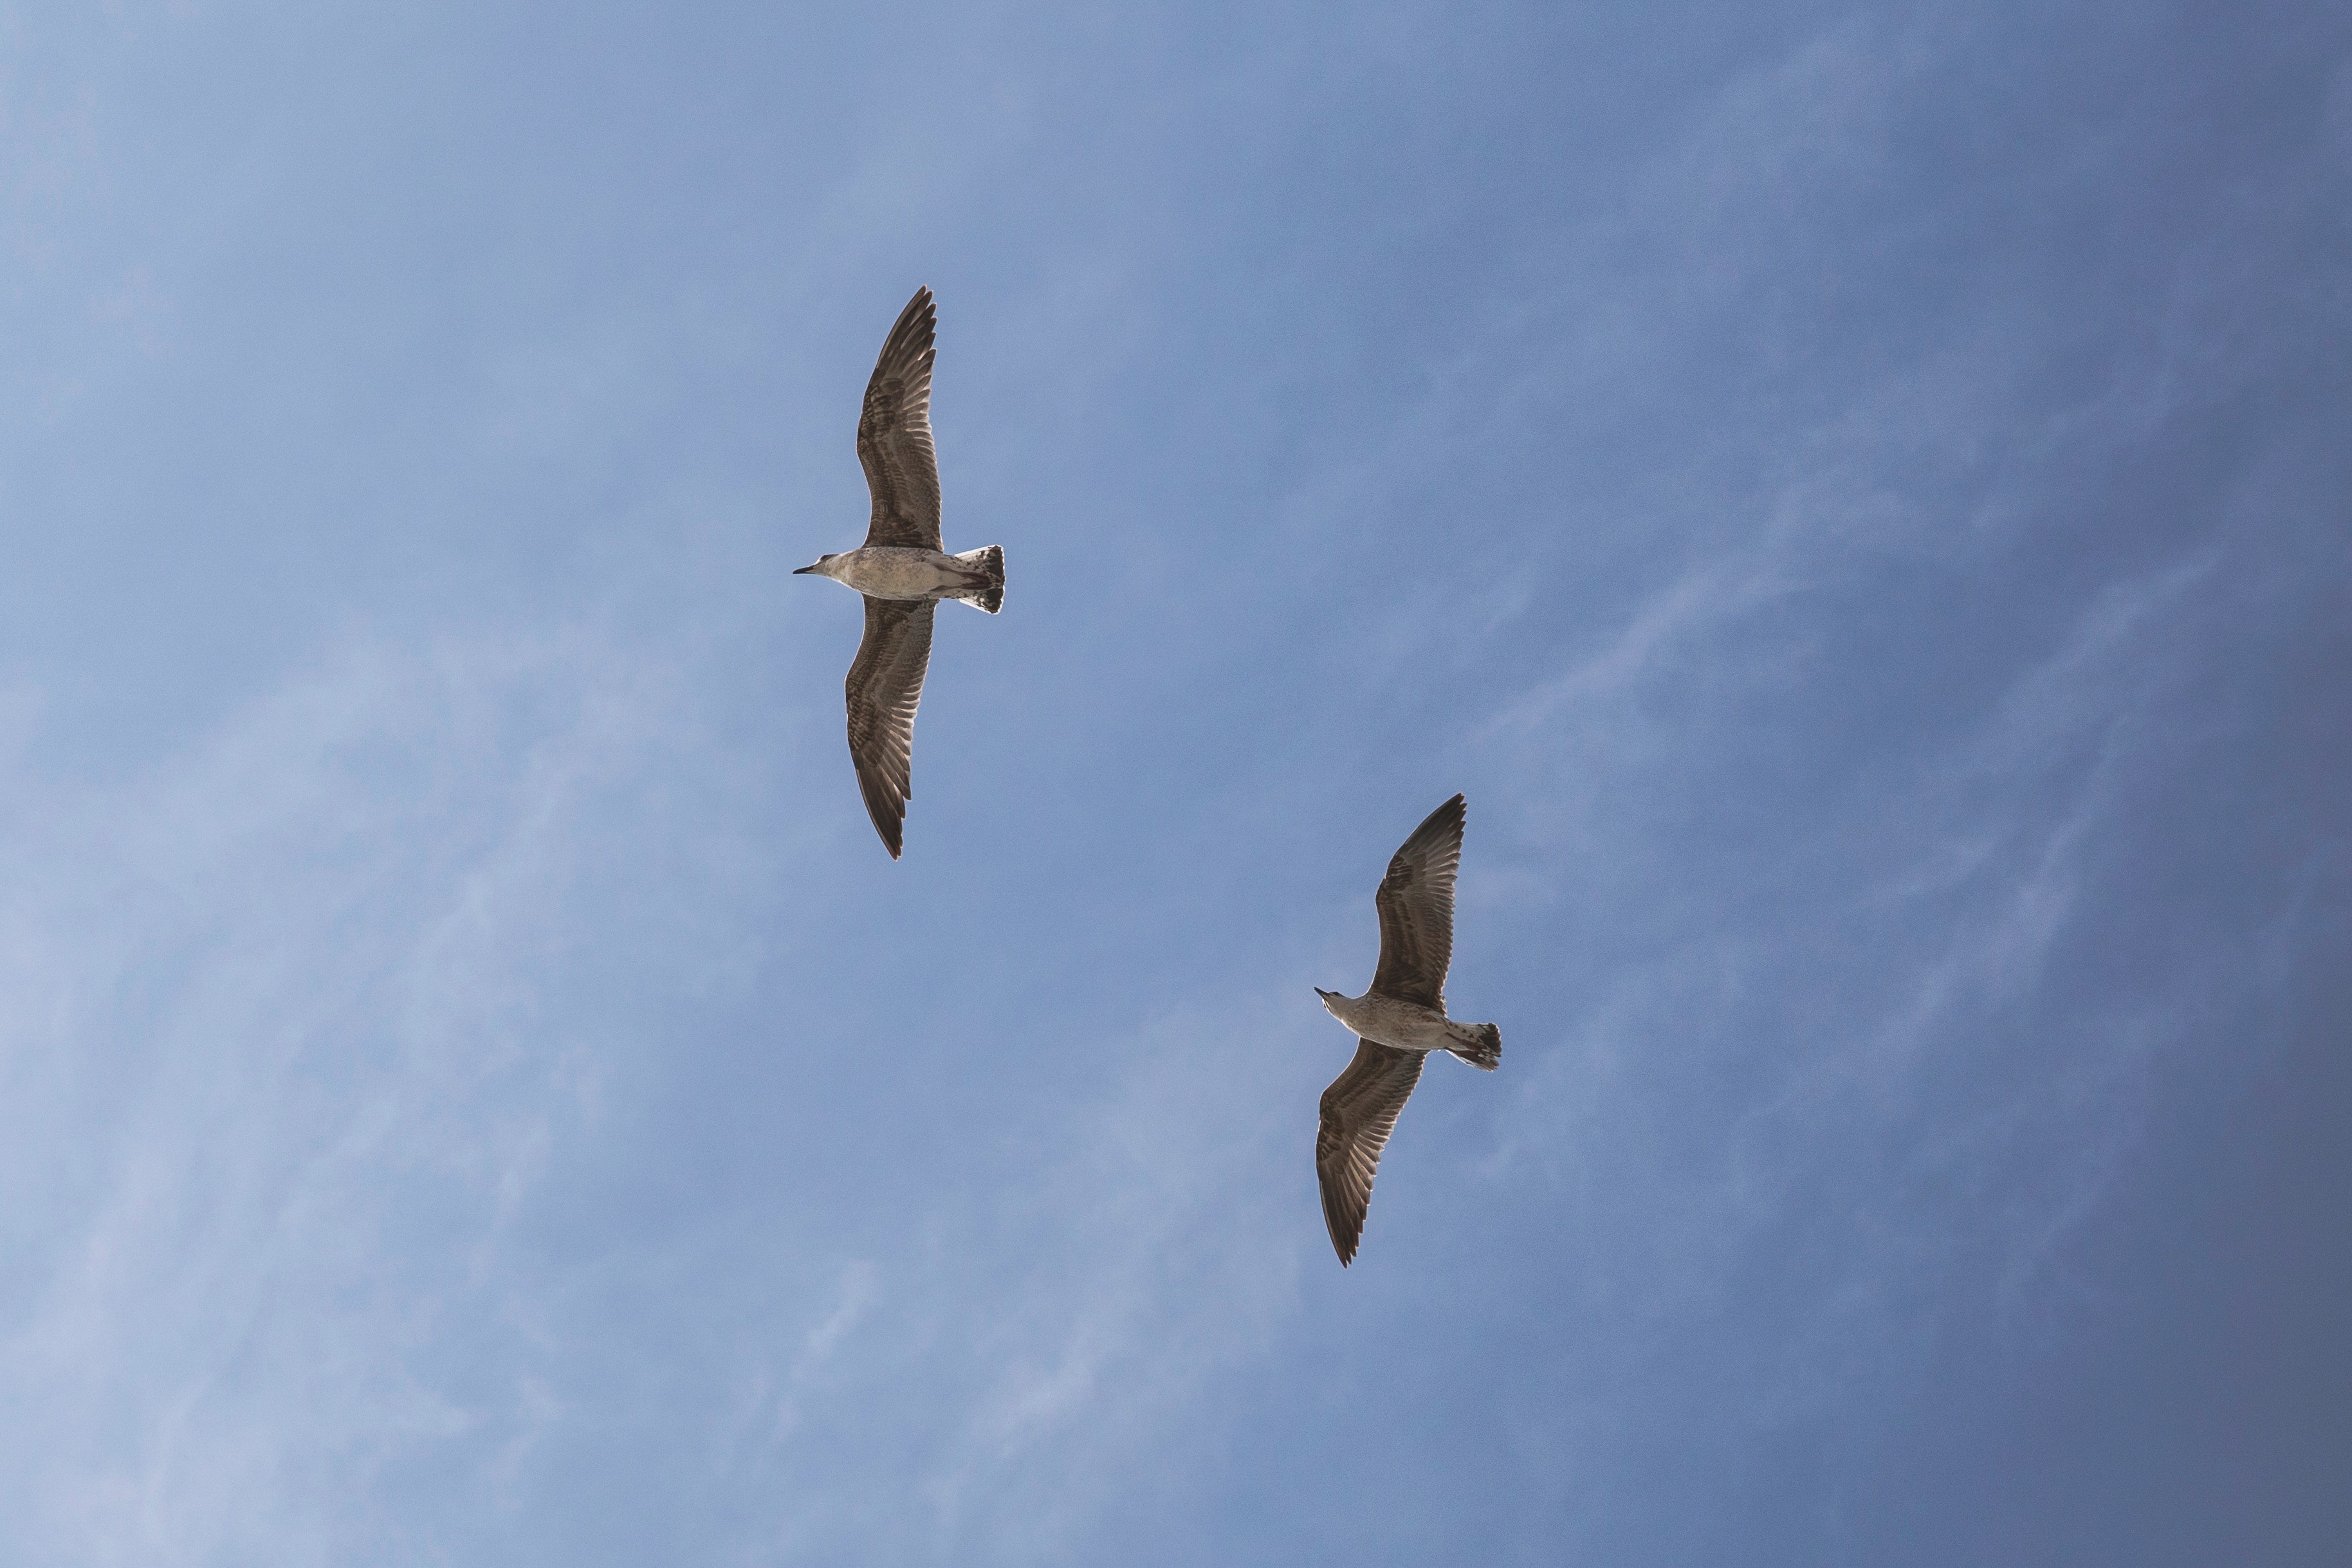
sea, water, nature, bird, wing, sky, air, animal, flying, fly, seagull, wildlife, wild, gull, aviation, flight, two, blue, freedom, feather, atmosphere of earth